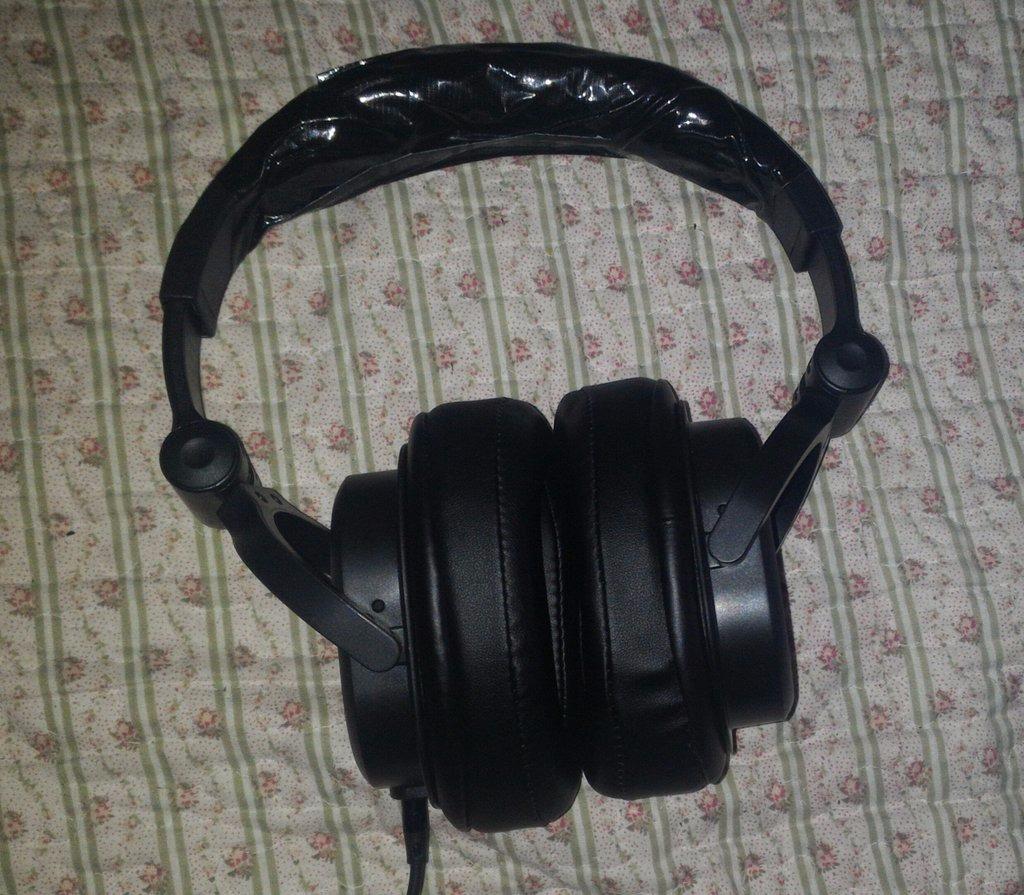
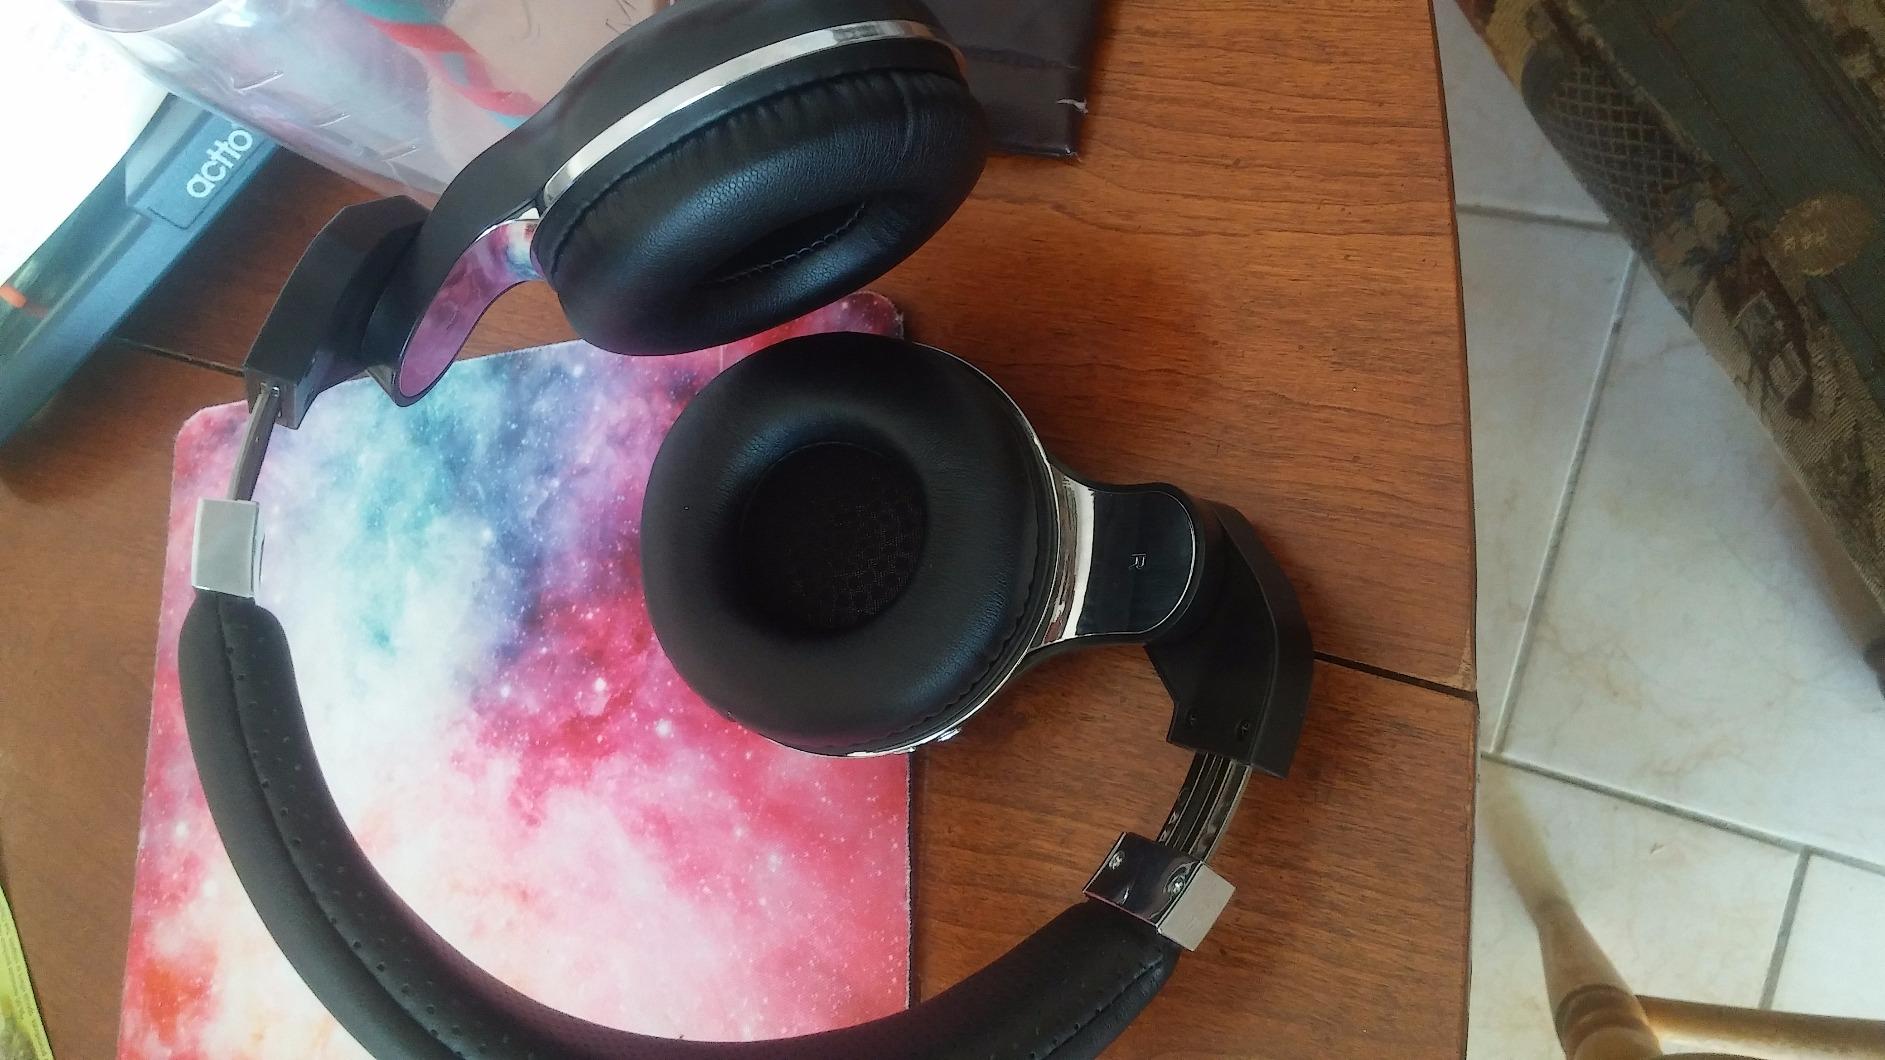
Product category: headphones
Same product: no